1955 State of Vietnam referendum

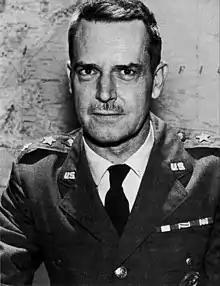
Man with dark hair and moustache in a dress uniform, consisting of a military suit and tie, sitting at a table, with two stars on each lapel indicating his rank, in front of a world map on a wall.

On 7 July 1955, the first anniversary of his installation as prime minister, Diem announced that a national referendum would be held to determine the future of the country. On 16 July, Diem publicly announced his intention to not take part in the reunification elections: "We will not be tied down by the [Geneva] treaty that was signed against the wishes of the Vietnamese people."